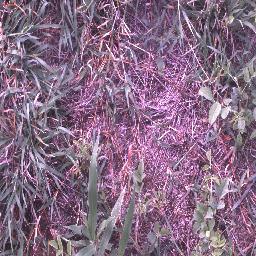
Label: negative